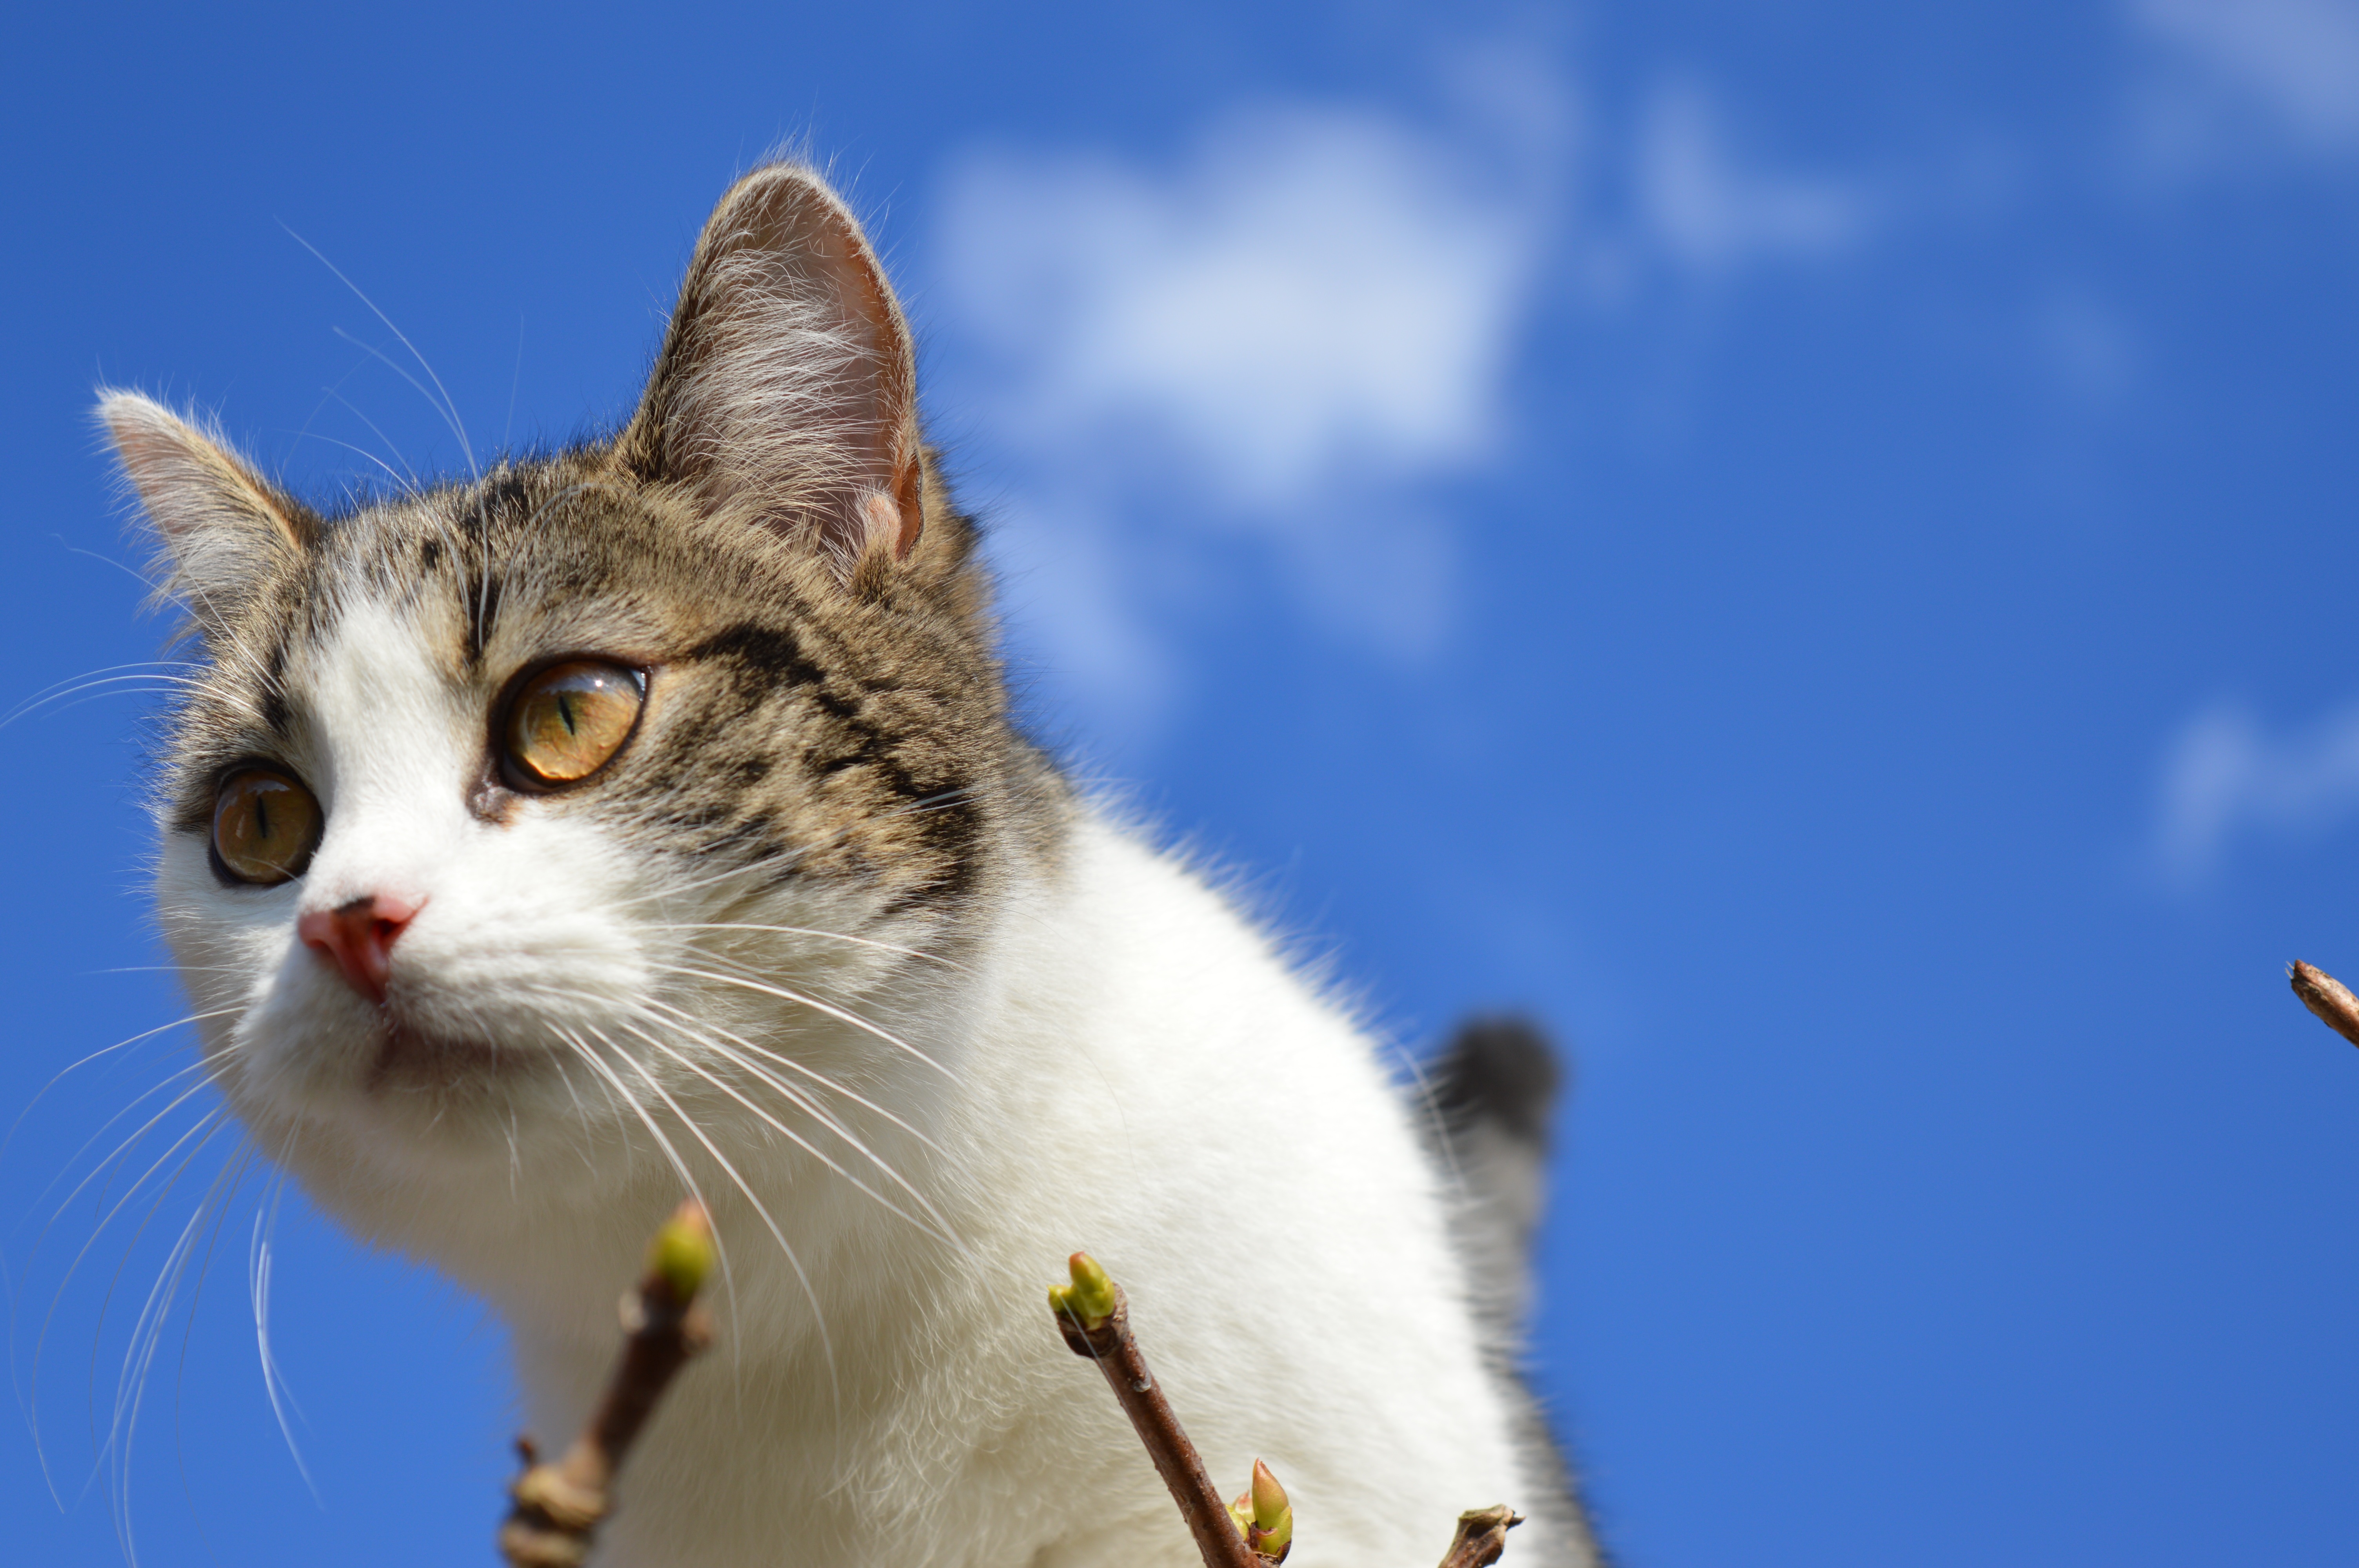
cloud, sky, kitten, cat, mammal, blue, fauna, close up, nose, whiskers, head, vertebrate, small to medium sized cats, cat like mammal